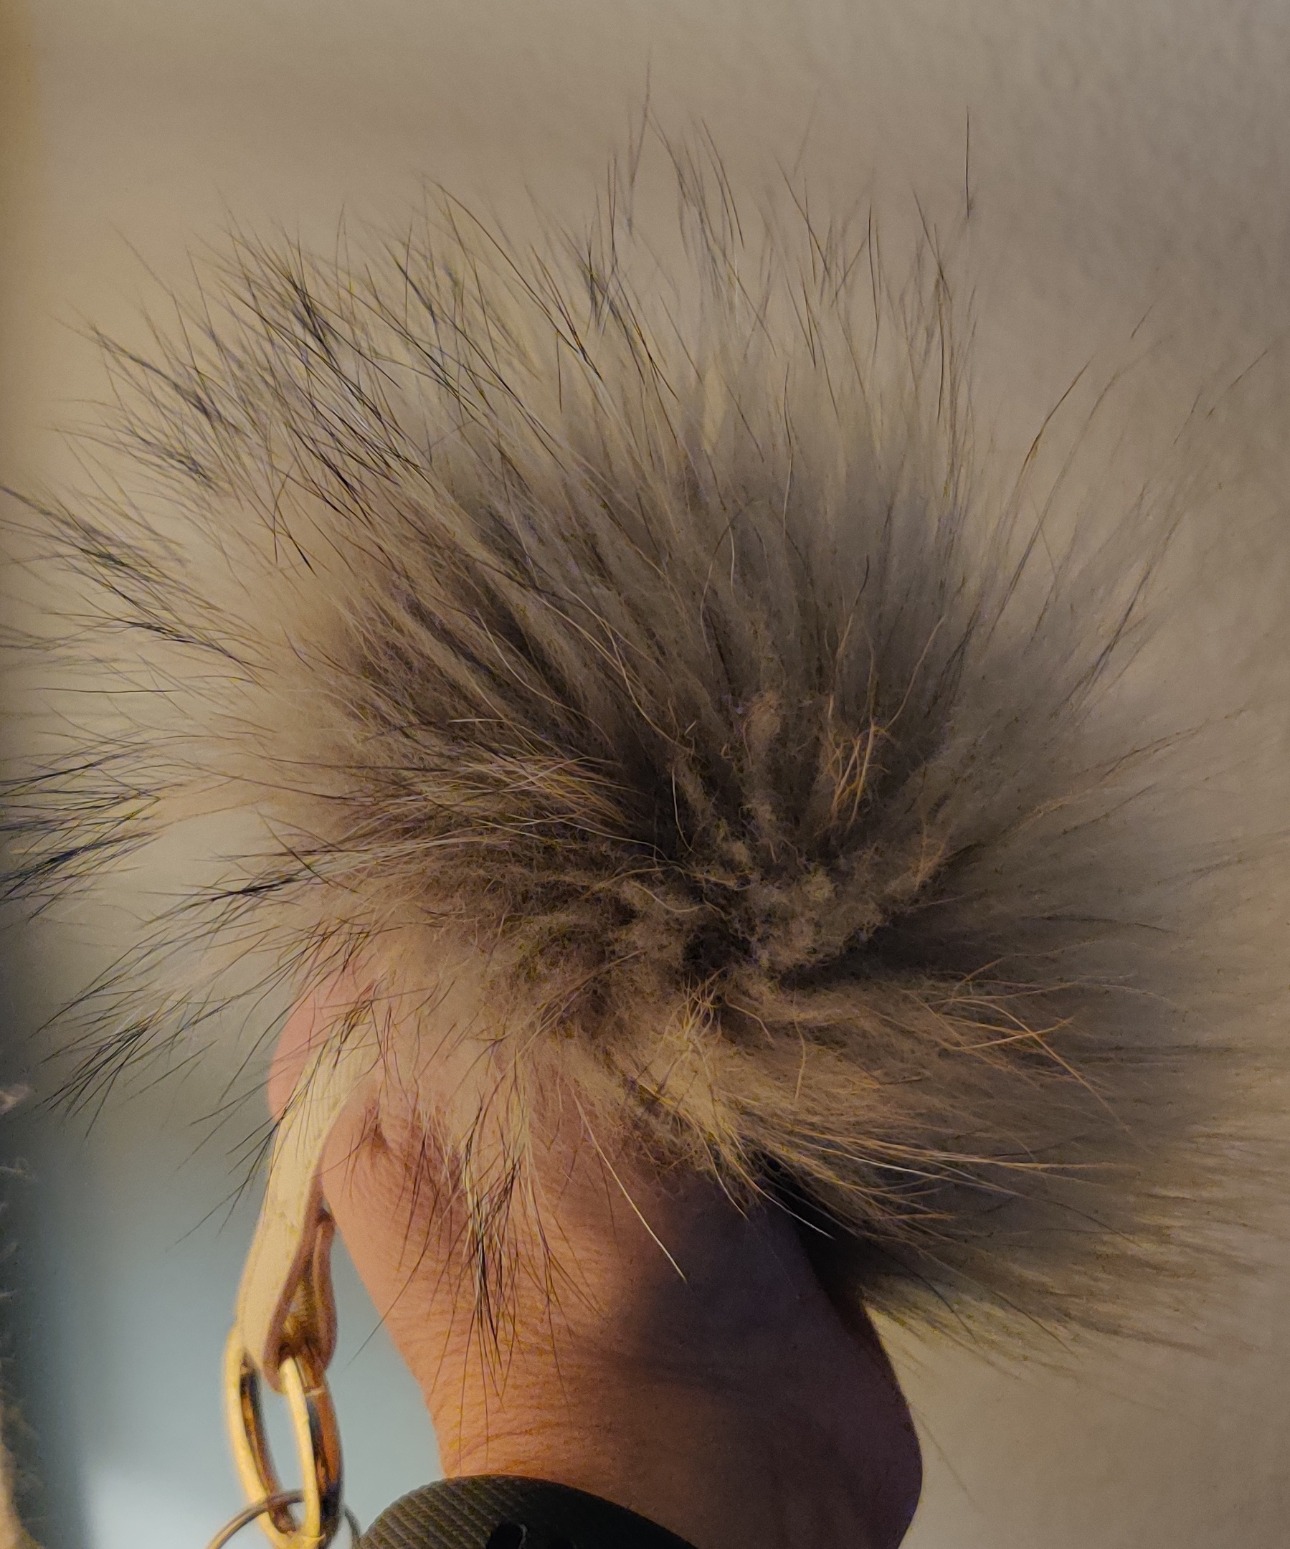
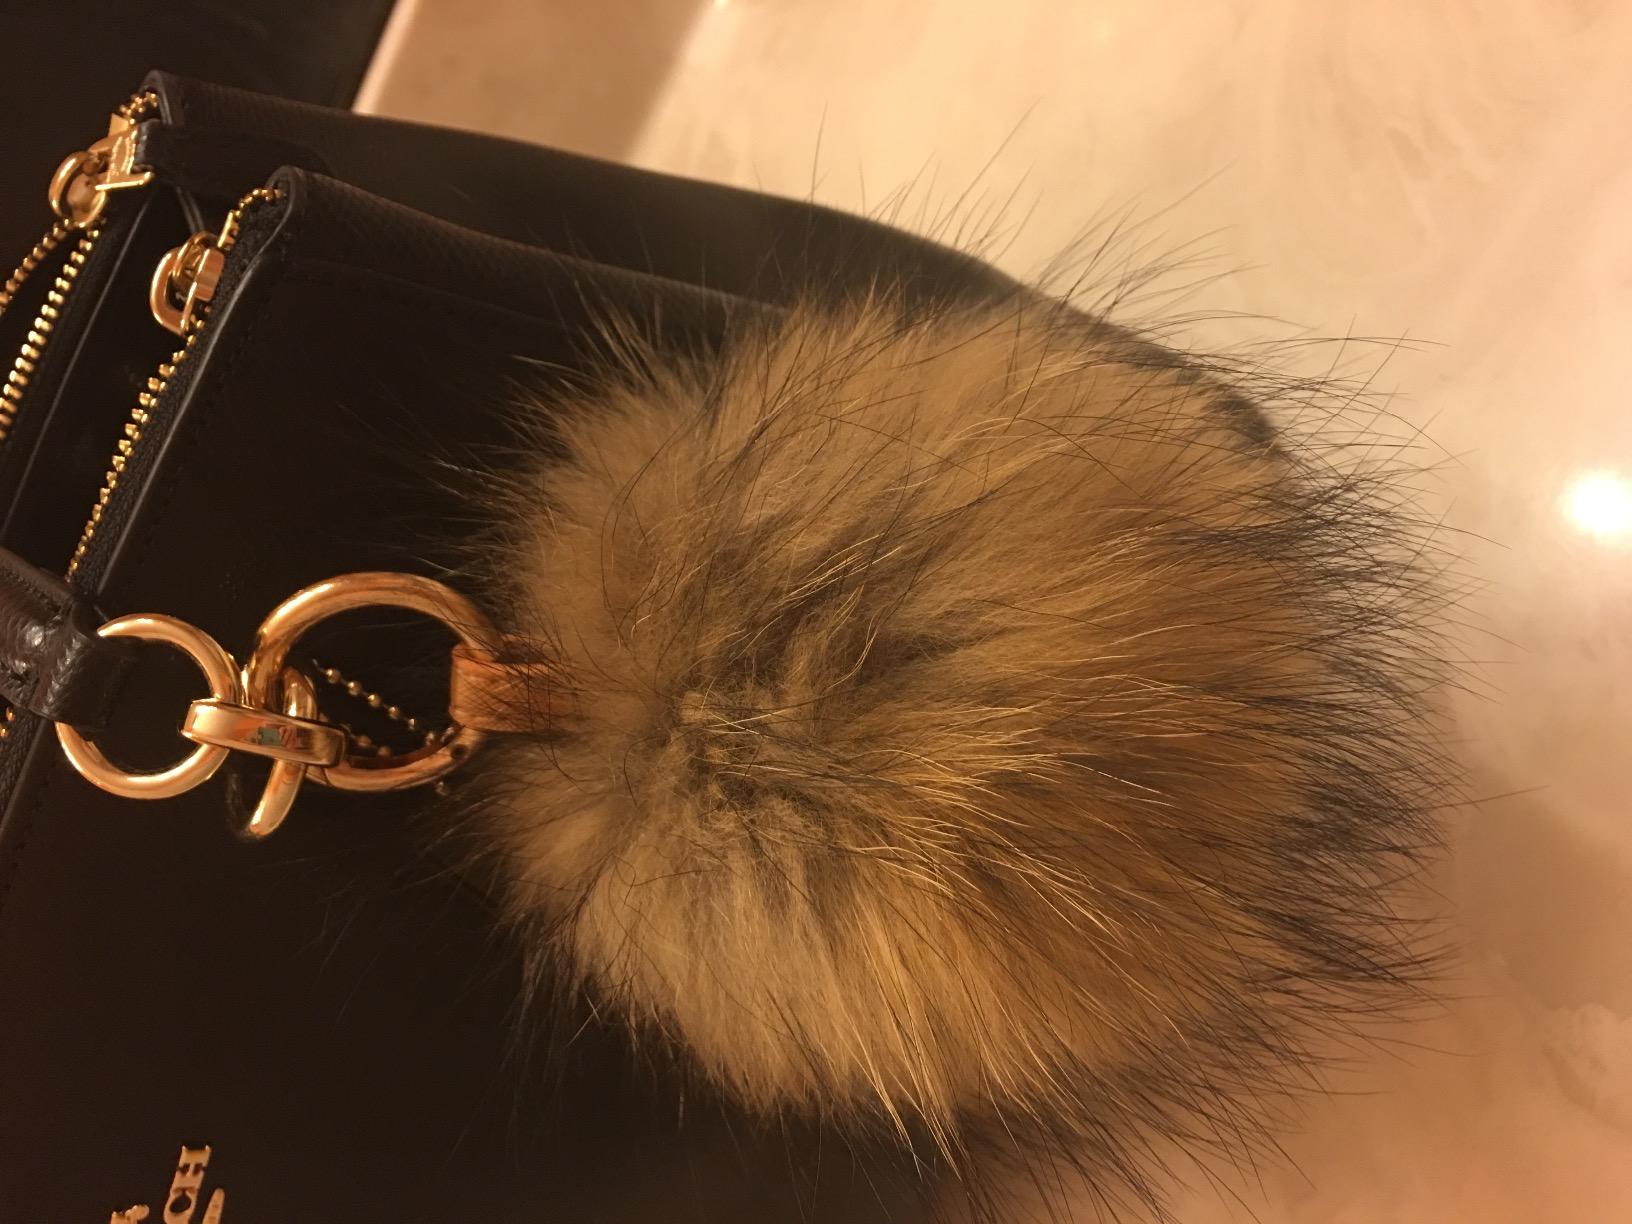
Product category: accessories_keychain
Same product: yes